Japanische Internationale Schule München

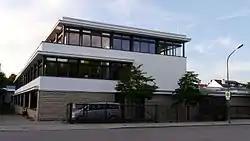

is a Japanese international school in Sendling, Munich, Germany. It serves both elementary and junior high school levels.